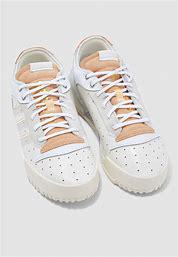
Brand: adidas
Model: originals Adidas Originals Rivalry Rm